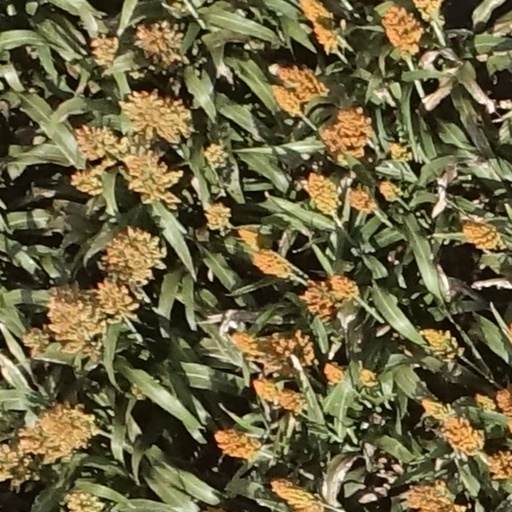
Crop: sorghum